Aan het Volk van Nederland

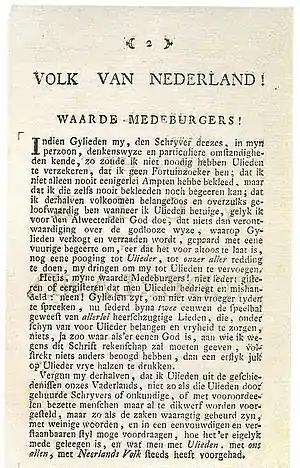
First page of the pamphlet.

Aan het Volk van Nederland (English: "To the People of the Netherlands") was a pamphlet distributed by window-covered carriages across all major cities of the Dutch Republic in the night of 25 to 26 September 1781. It claimed the entire political system, dominated by the Orange hereditary stadtholderate, was corrupt and had to be overthrown in favour of a democratic republic. The pamphlet became the creed of the Patriots.